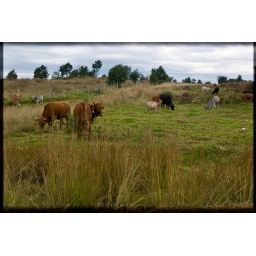
Pretoria cows grazing, taken off a dirt road in pretoria